Jane Wenham-Jones

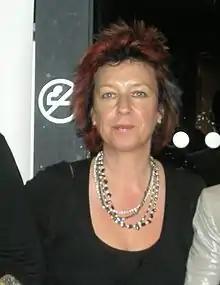
Wenham-Jones in 2012

Jane Wenham-Jones (12 January 1962 – 22 August 2021) was a British author, journalist, presenter, interviewer, creative writing tutor, and speaker who lived in Broadstairs, Kent, a town that appears in four of her novels.